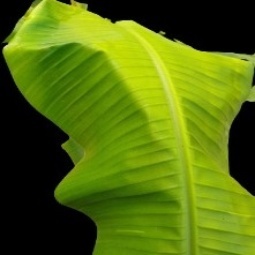
Label: Calcium